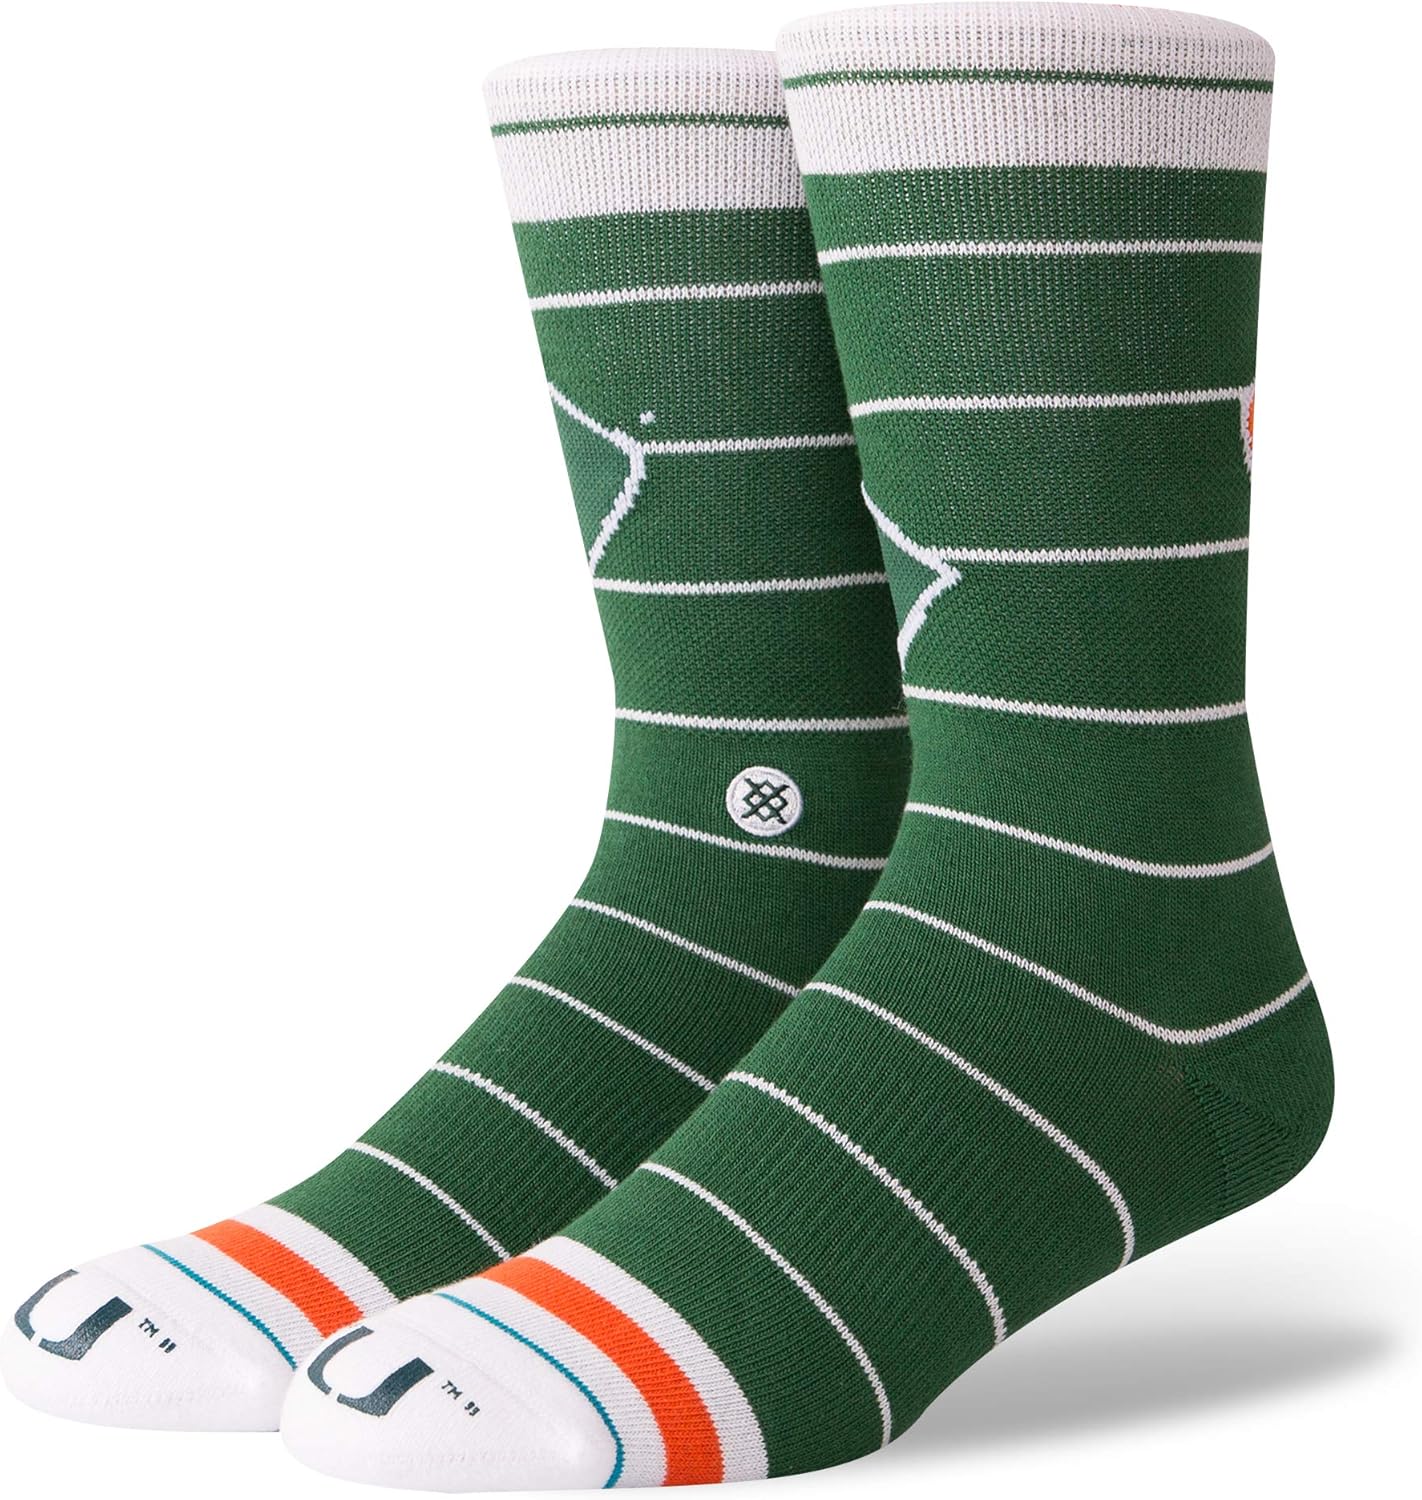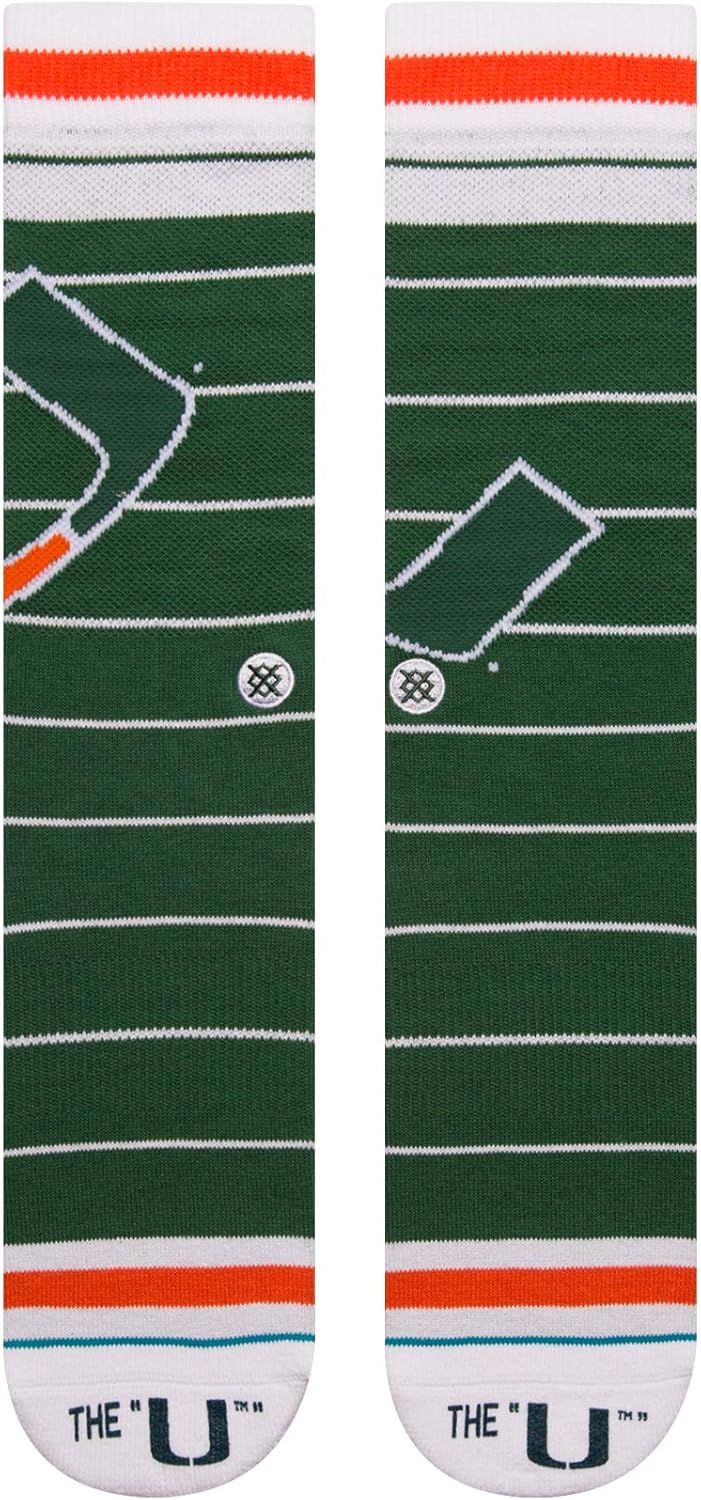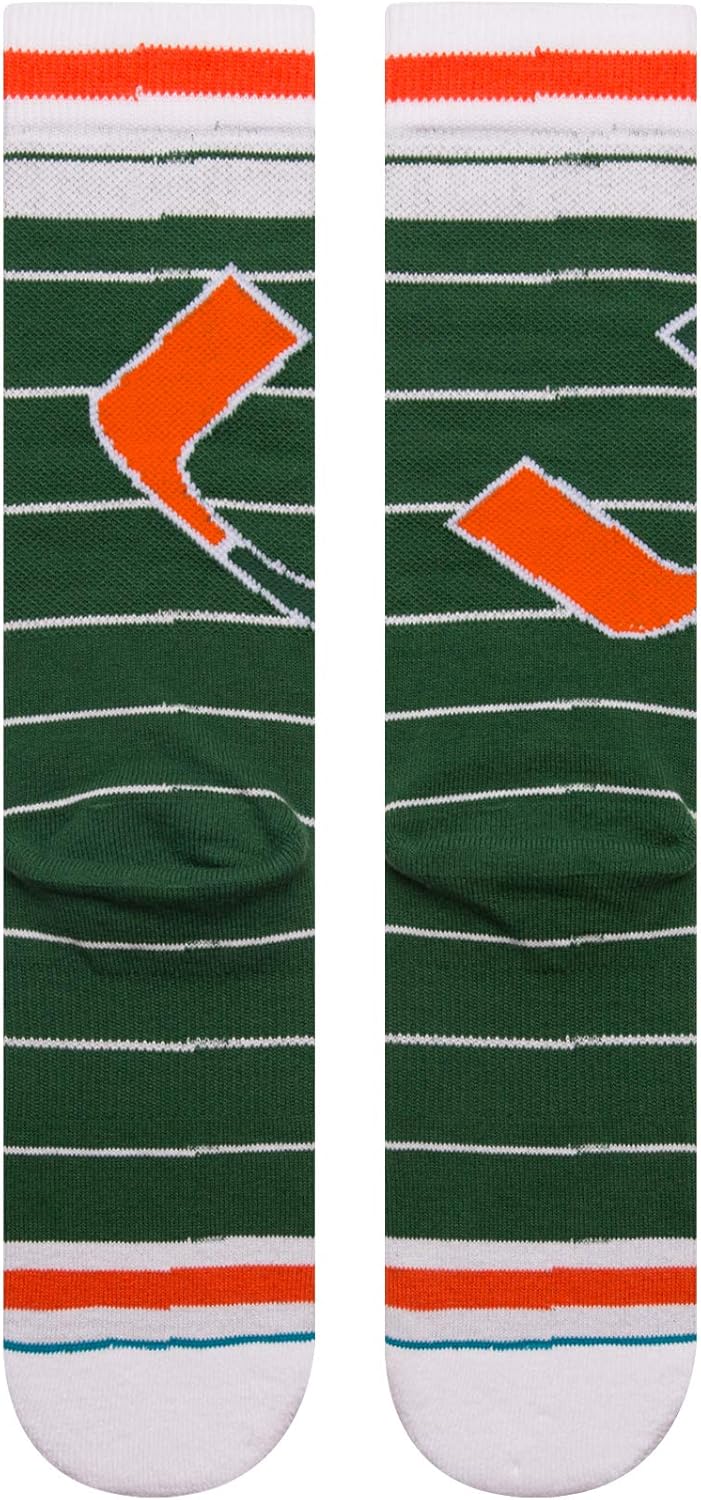
Stance M558D18UOM Men's U Of Miami Sock, Green - L (9-12)
Category: AMAZON FASHION
Recognized across the country, the U, has become synonymous with athletic success. Cheer on the UOM as they add to their championship resume, with Stance's U of Miami. Go Canes!
Features: Polyester | no closure closure | Machine Wash | Pique Knit | Terry Loop In Forefoot, Heel, And Toe For Medium Cushion | Arch Support | Reinforced Heel & Toe | Seamless Toe Closure | Machine Wash in 40 °C / 104 °F. | Avoid Bleaching or Ironing the socks. | Socks will last longer if you keep them out of the dryer.